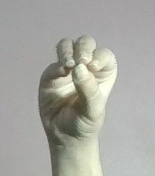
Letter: ha